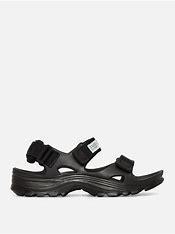
Brand: Suicoke
Model: 100